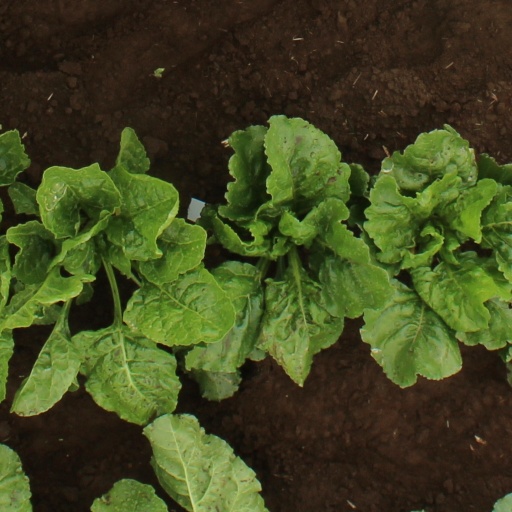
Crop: sugar beet